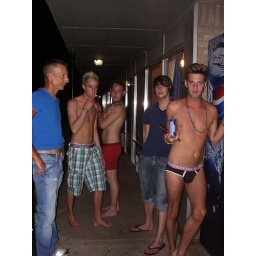
cute boys in the hotel